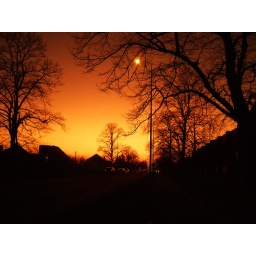
Just walking home from work, luckily had my little cam in my bag...